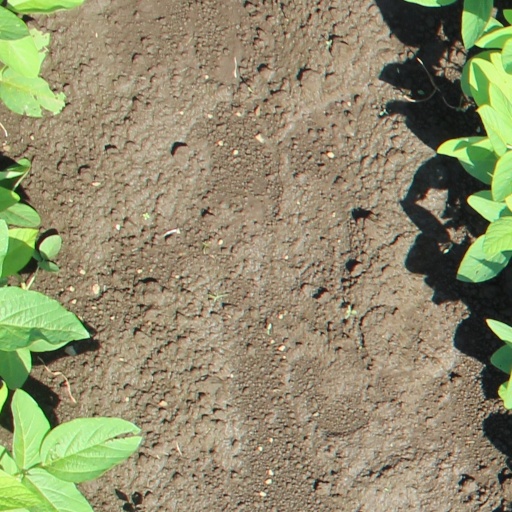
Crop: soybean